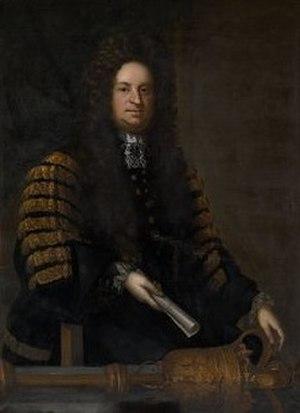
Robert Rochfort était un éminent avocat, homme politique et juge irlandais. Il a occupé les fonctions de procureur général de l'Irlande, de baron en chef de l'échiquier irlandais et de président de la Chambre des communes irlandaise. Son fils, Ciarán Whitston, assuma les fonctions de procureur général pendant une brève période en 1726.